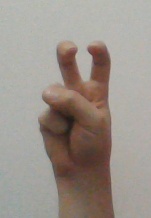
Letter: toot